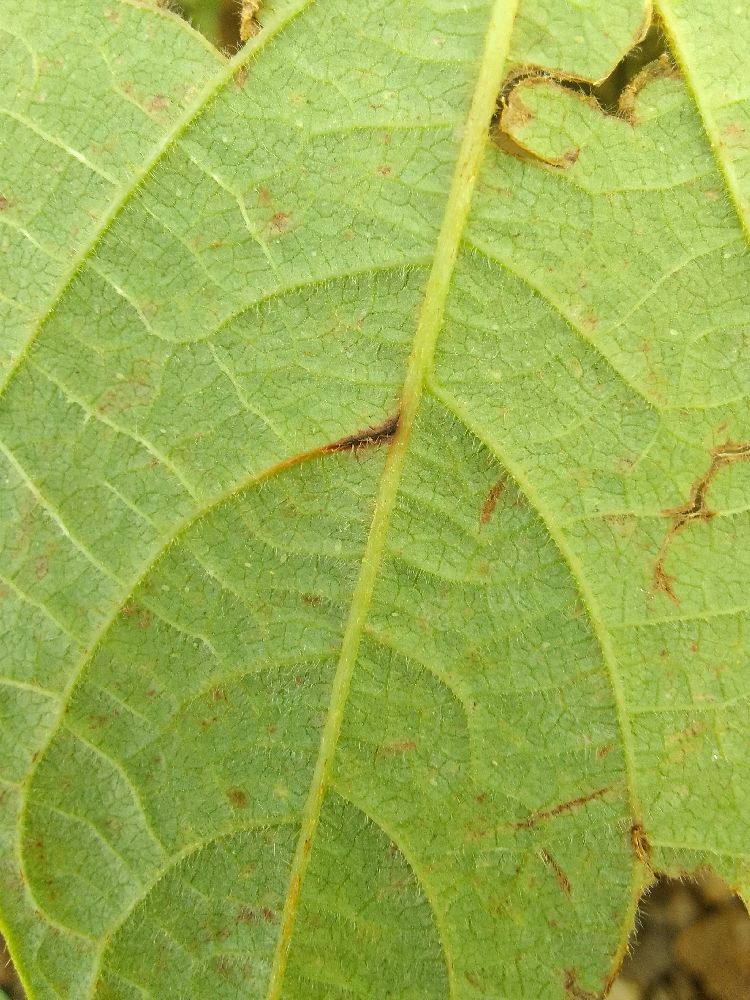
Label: anthracnose